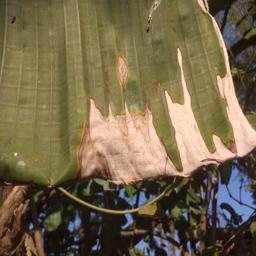
Label: MALBHOG LEAF